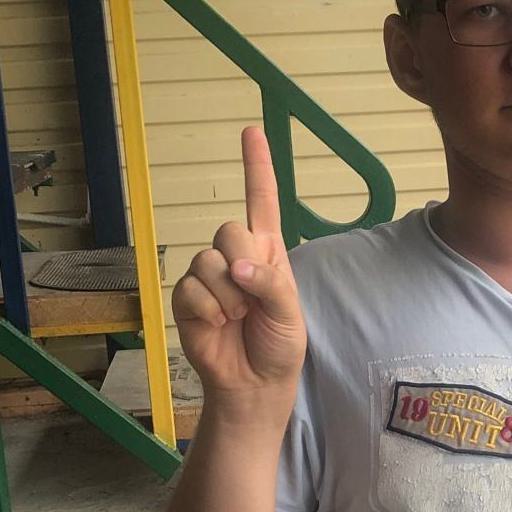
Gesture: one